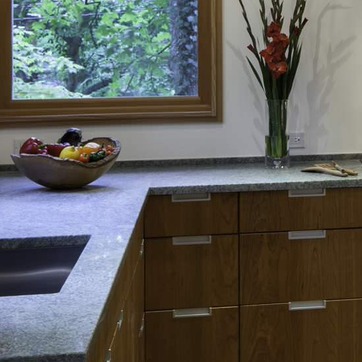
Material: polishedstone